Crow people

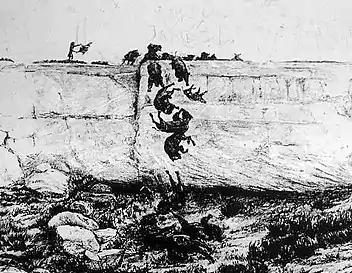
Illustration of a buffalo jump

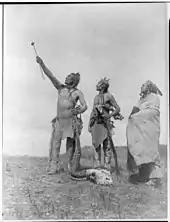
"The Oath Apsaroke" by Edward S. Curtis depicting Crow men giving a symbolic oath with a bison meat offering on an arrow

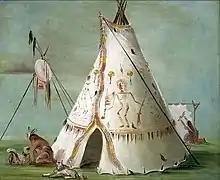
"Crow Lodge of Twenty-five Buffalo Skins", 1832–33 by George Catlin

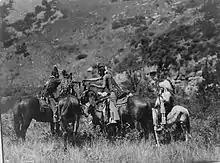
Crow men trading on horseback

Fort Sarpy (I) near Rosebud River carried out trade with the Crow after the closing of Fort Alexander. River Crow went some times to the bigger Fort Union at the confluence of the Yellowstone and the Missouri. Both the "famous Absaroka amazon" Woman Chief and River Crow chief Twines His Tail (Rotten Tail) visited the fort in 1851.